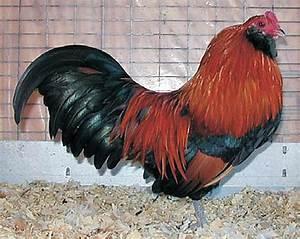
chicken